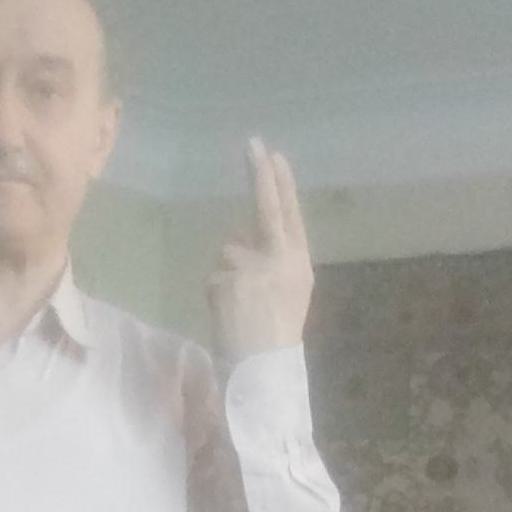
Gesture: two_up_inverted